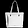
Label: Bag